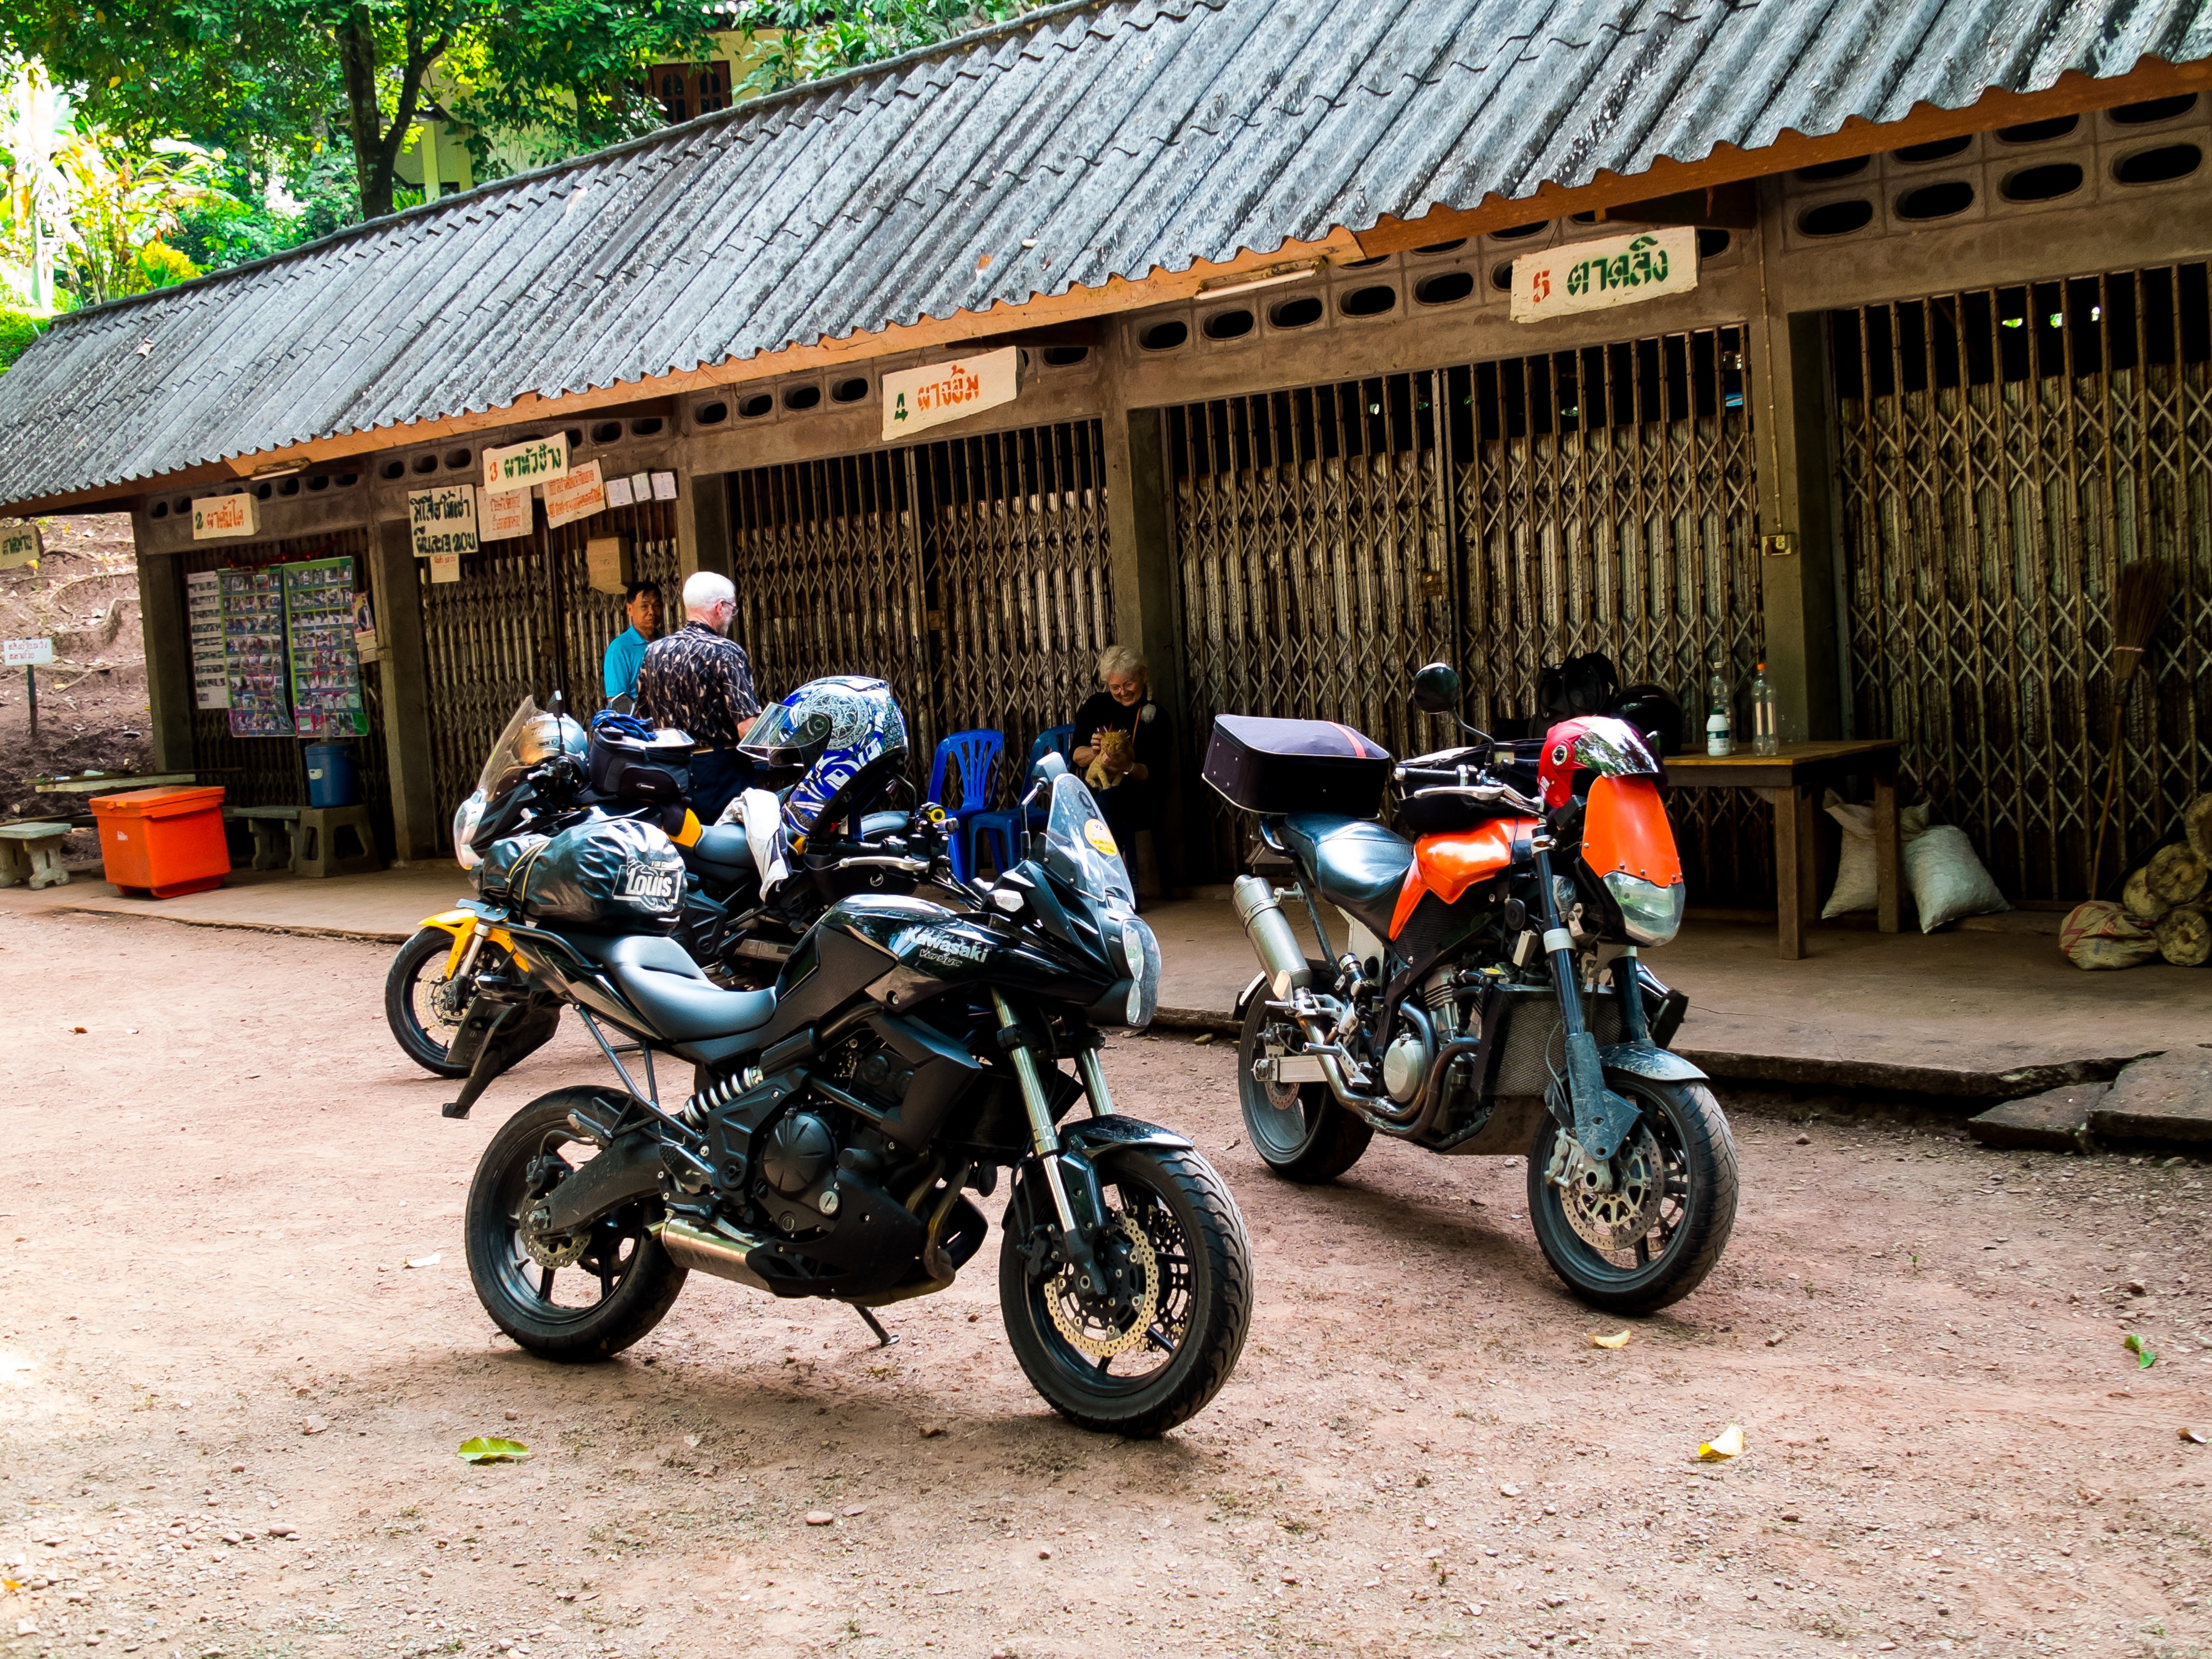
car, bicycle, vehicle, motorcycle, racing, motorcycles, stunt, motorcycling, north thailand, automobile make, motorrradtour